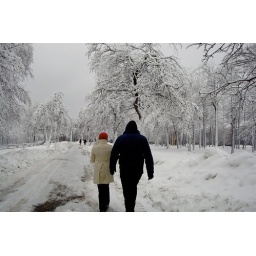
I liked the contrast between my sister's hat and the white of the entire picture in this one...